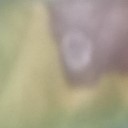
Label: Leaf_rust